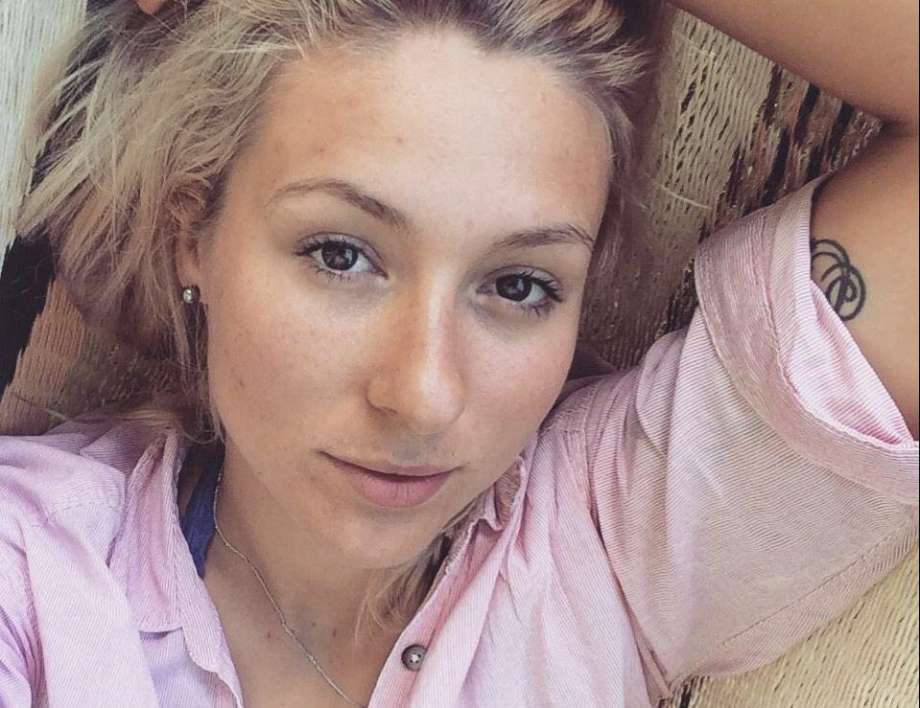
Gender: women